Mayuka Yamamoto

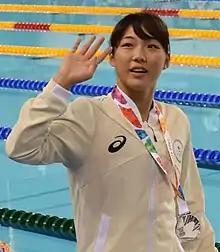
Yamamoto at the 2018 Summer Youth Olympics

is a Japanese swimmer. She competed in the women's 4 × 100 metre freestyle relay event at the 2018 Asian Games, winning the gold medal.